MinutePhysics

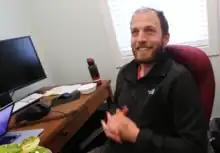
Reich in 2017

MinutePhysics was created by Henry Reich in 2011. Reich attended Grinnell College, where he studied mathematics and physics. He then attended the Perimeter Institute for Theoretical Physics, where he earned his Master's degree in theoretical physics from the institute's Perimeter Scholars International program.